Crowchild Trail

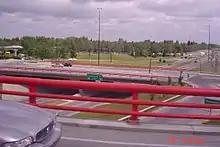
View of the Crowchild Trail, Glenmore Trail interchange from the south to east flyover

Traffic slows immediately north of the Memorial Drive (dropping to a seven lane wide principal arterial with a limit), passing signal-controlled intersections at Kensington Road NW and 5 Avenue NW. Then it climbs out of the river valley passing through an outdated interchange complex from the 60s at 16th Avenue and University Drive. Through that interchange Crowchild trail narrows to a total of four lanes forming a major bottleneck. It then continues up the hill widening to six lanes again before passing lights at 23 Avenue and 24 Avenue. This section of the road is heavily used by football fans from McMahon Stadium and students of the University of Calgary at certain times of the day. After 24 Avenue NW the road veers northwest, and once again becomes an uninterrupted freeway. CTrain tracks enter the median of the road at that point and run along the freeway for the rest of its distance with five CTrain stations located on the median all accessed by pedestrian bridges. Crowchild passes through eight interchanges until the Stoney Trail ring road where a cloverleaf interchange was completed in 2012. The total number of lanes then drops from six to four as it passes Tuscany Station which is the end of the CTrain line. At Twelve Mile Coulee Road the freeway ends and it passes through a set of signal lights before exiting the city as Highway 1A (The Crowchild Trail name is dropped when the road leaves the city). The highway continues as Bow Valley Trail (Highway 1A), eventually reaching Cochrane and Canmore.